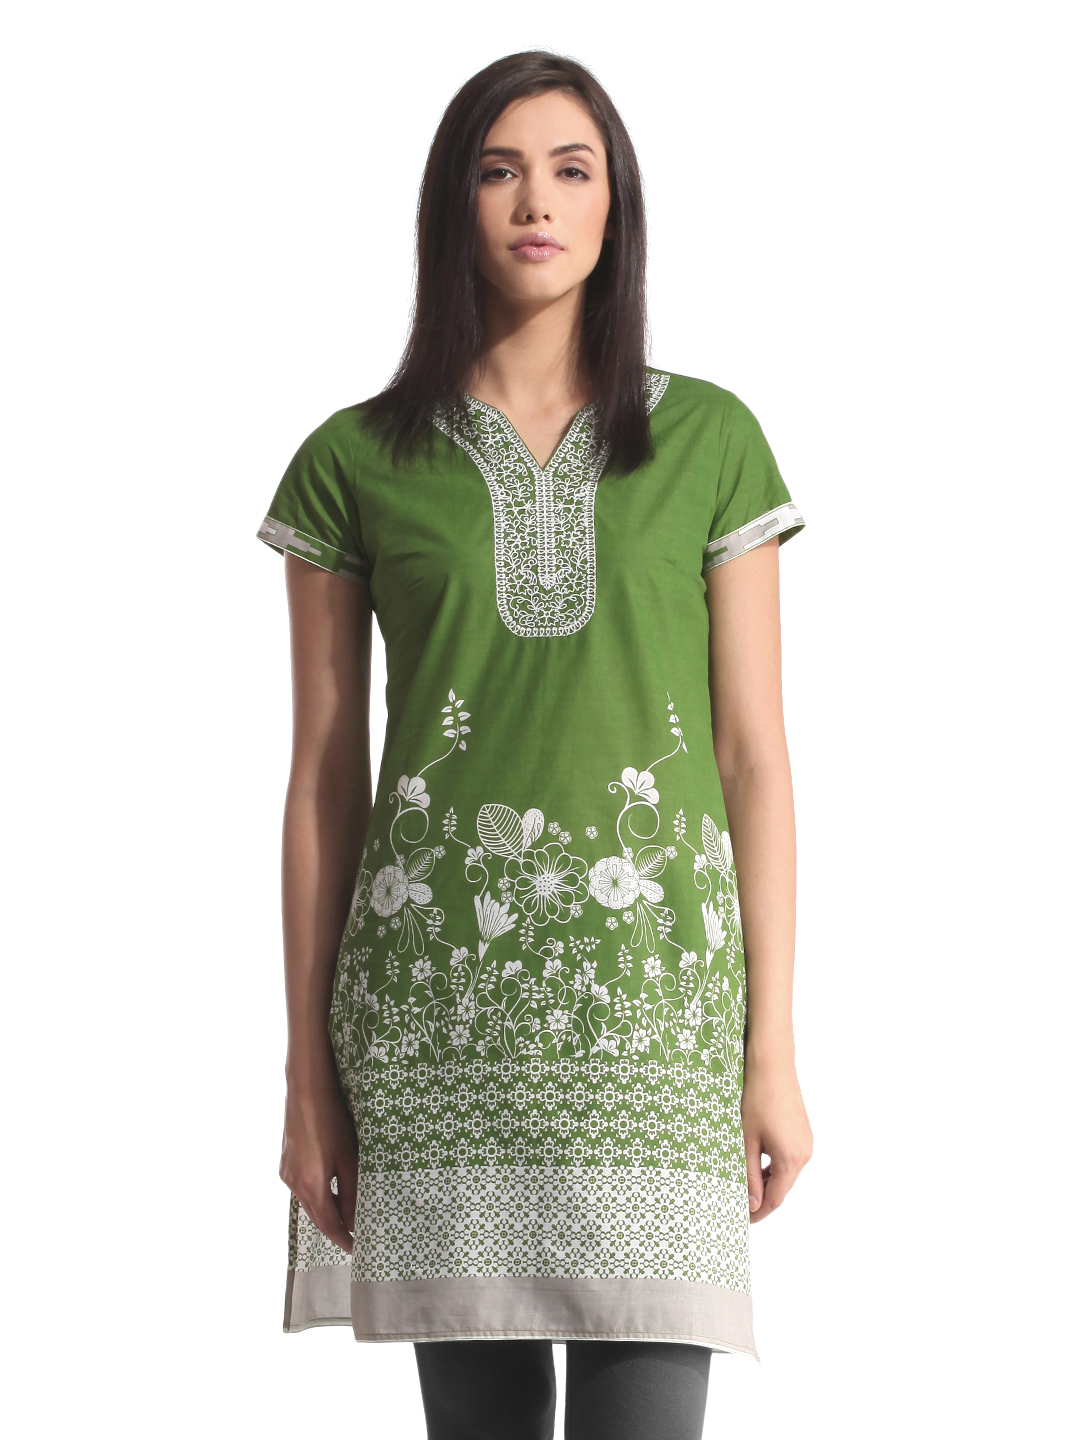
Folklore Women Printed Green Kurta
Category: Apparel / Topwear / Kurtas
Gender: Women
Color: Green
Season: Summer 2012
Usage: Ethnic